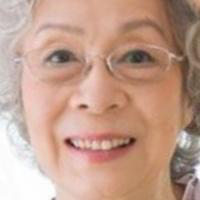
Age group: age 66-80